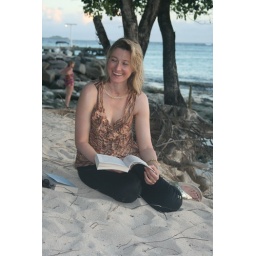
Julia reading her book &amp;quot;Love Nest&amp;quot; on the beach in Palm